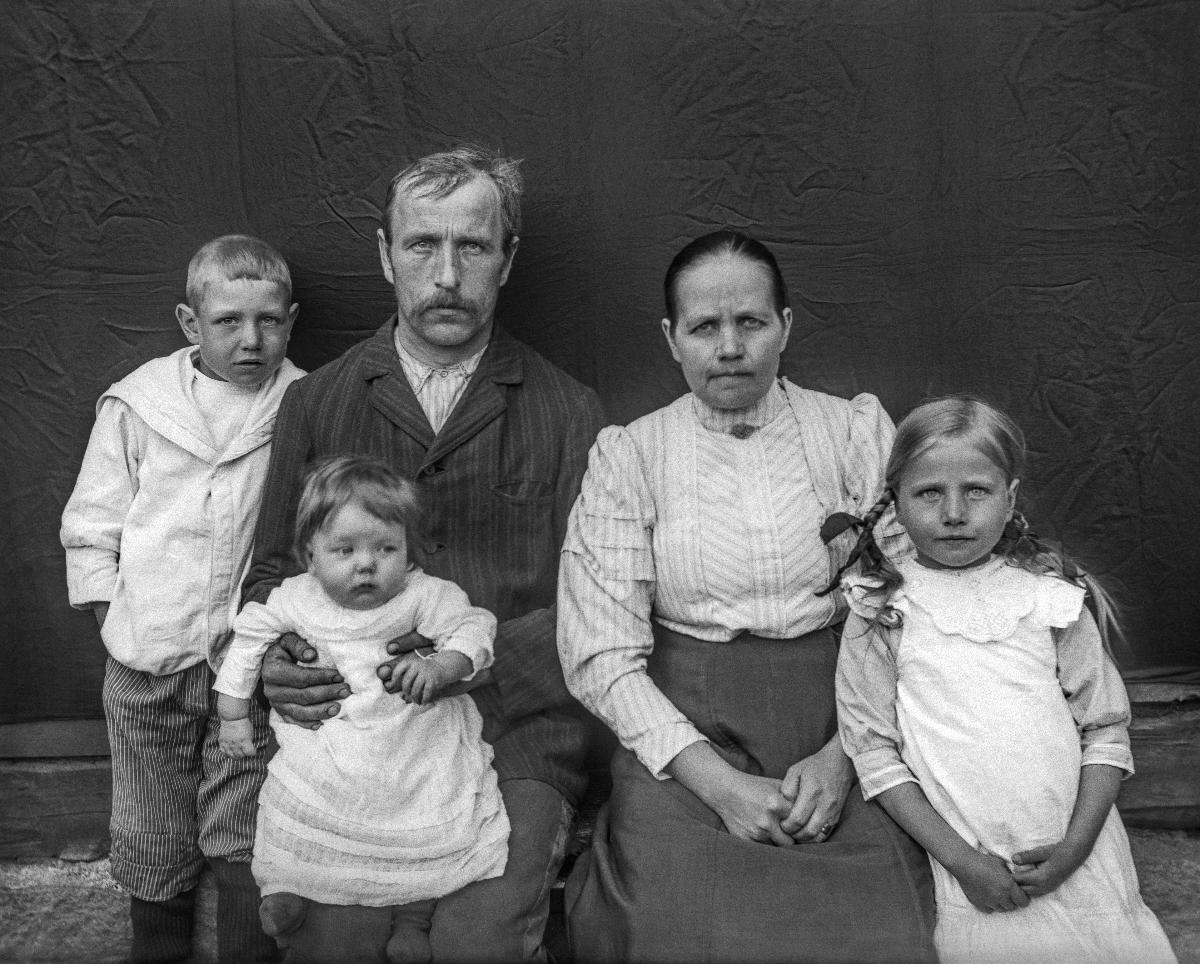
Ryhmäkuva.
sisällön kuvaus: Viisihenkinen perhe. Isällä sylissään nuorin lapsista. mustavalkoinen
Kuvaaja: Laakso, Heikki, valokuvaaja
Ajankohta: kuvausaika 1910-luku
Aiheet: pukuhistoria, naisten puvut, hameet, miesten puvut, viikset, lapset (perheenjäsenet), tytöt, pojat (perheenjäsenet), costume history, skirts, men's suits, moustache, children (family members), girls, sons, dräkthistoria, kjolar, herrkostymer, mustascher, barn (familjemedlemmar), flickor, söner